Valley Metro Rail

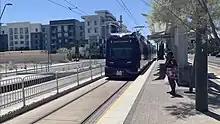
LRV S700 201 arriving at Dorsey Ln/Apache Blvd towards Mesa

Like the Northwest Extension, the funding from Proposition 104 moved the timeline of the light rail extension to South Phoenix up by a decade. Outreach to the residents and business owners of South Phoenix became strained when the extension called for the reduction of lanes from four to two along Central Avenue. In February 2019, opponents were able to gather enough signatures to require the city to hold a referendum on future light rail expansion. The referendum to stop light rail expansion, known as Proposition 105, failed to pass in a special election on August 27, 2019. Construction on the South Central extension began in October 2019, Service began on June 7, 2025. The extension introduced a new two-line system with the A Line and the B Line. The A Line runs from the Downtown Phoenix Hub to Gilbert Road/Main Street. The B Line runs from Metro Parkway to Baseline/Central Avenue.